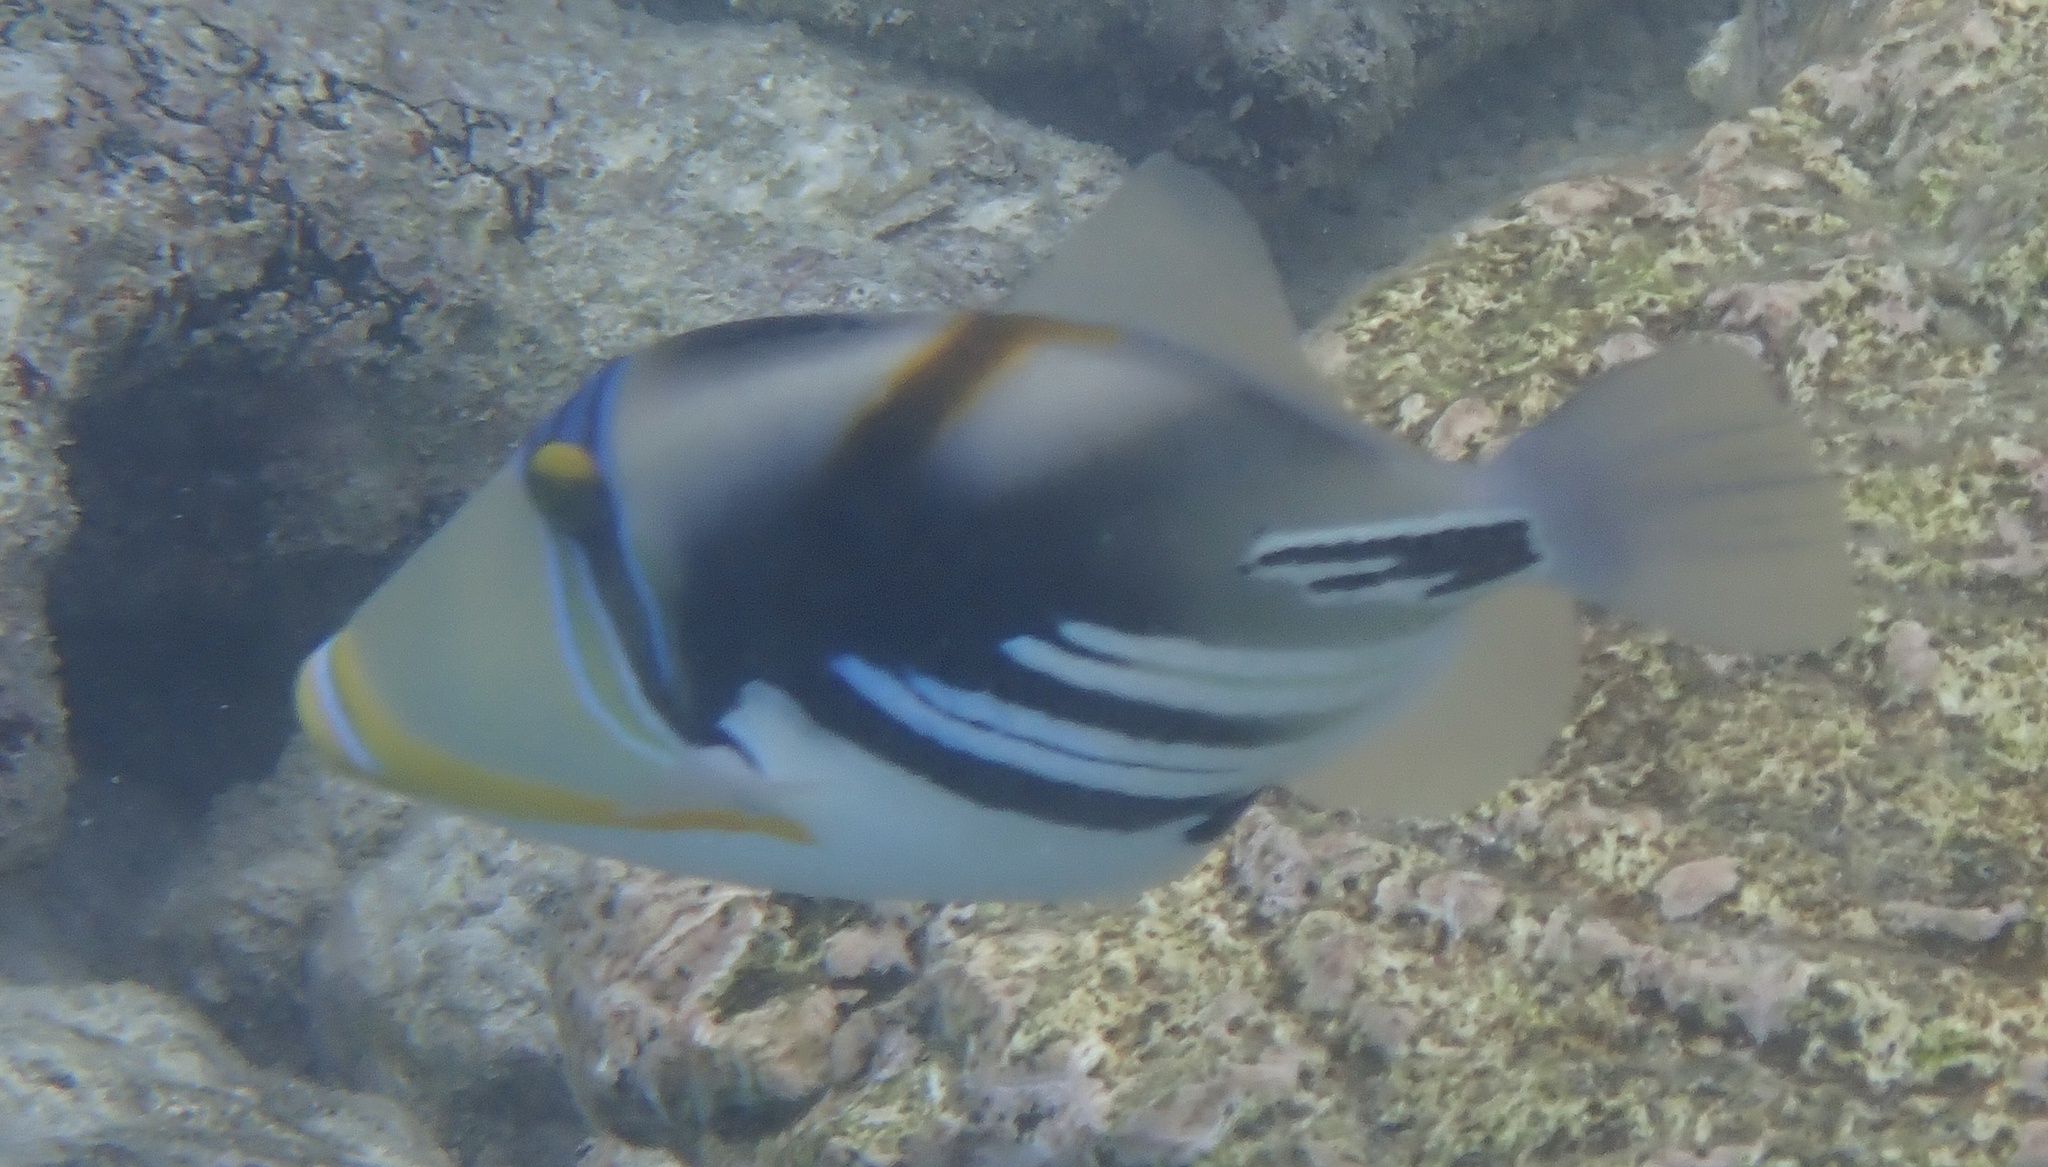
Rhinecanthus aculeatus (Lagoon Triggerfish)